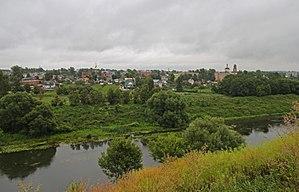
Mtsensk est une ville de l'oblast d'Orel, en Russie, et le centre administratif du raïon de Mtsensk. Sa population s'élevait à 40 704 habitants en 2013. Mtsensk est la troisième plus grande ville de l'oblast, après Orel et Livny.